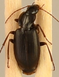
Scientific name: Calathus advena
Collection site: Rocky Mountains NEON (RMNP), plot RMNP_014